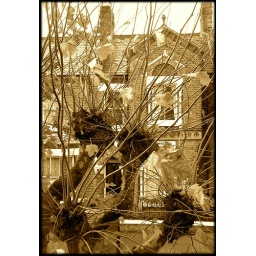
pollarded London Plane tree outside Gemma's house in London